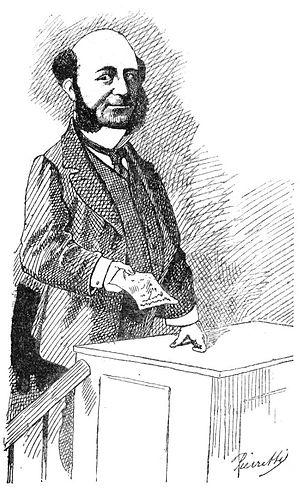
La famille André est une grande famille nîmoise protestante, qui bâtira sa fortune dans le commerce de la soie et se fixera à Paris au début du XIXᵉ siècle. Elle y développera une activité bancaire et le dernier de ses descendants laissera ses collections et son nom au Musée Jacquemart-André.
Alfred-Louis-Édouard André, est un banquier et homme politique français.